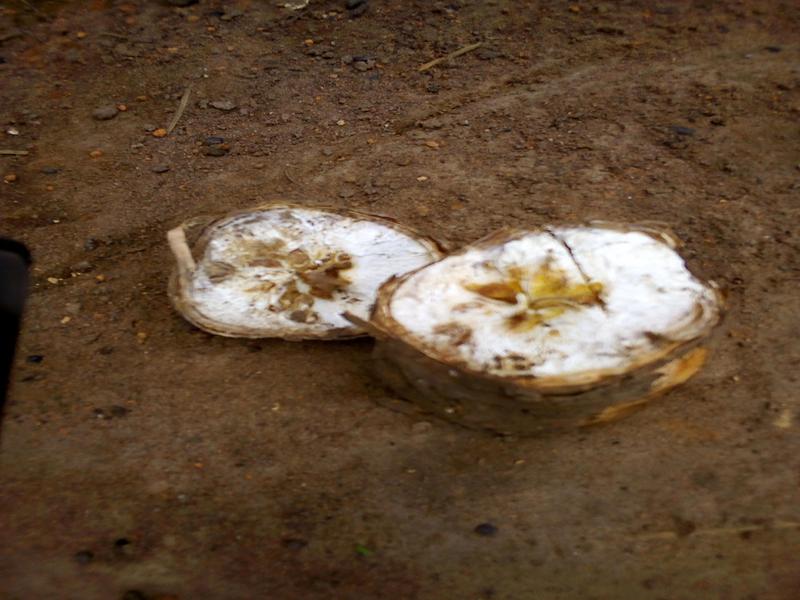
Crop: cassava
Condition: brown_streak_disease